The Magic Mountain

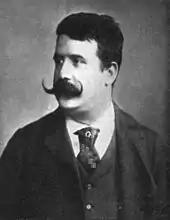
Ruggero Leoncavallo

Settembrini represents the active and positive ideal of The Enlightenment, of Humanism, democracy, tolerance and human rights. He often finds Castorp literally in the dark and switches on the light before their conversations. He compares himself to Prometheus of Greek mythology, who brought fire and enlightenment to Man. His own mentor Giosuè Carducci has even written a hymn to another lightbringer: Lucifer, "la forza vindice della ragione." His ethics are based on bourgeois values and labor. He tries to counter Castorp's morbid fascination with death and disease, warns him against the ill Madame Chauchat, and tries to demonstrate a positive outlook on life.